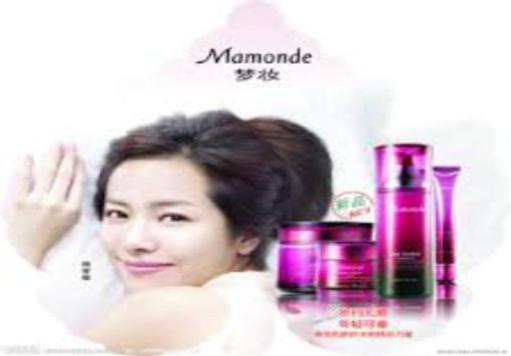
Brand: mamonde
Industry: Necessities